Azerbaijan at the 2016 Summer Olympics

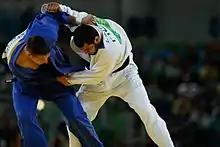
Elmar Gasimov fought against Czech Republic's Lukáš Krpálek in the men's 100 kg final.

Azerbaijan has qualified one boat in the men's double sculls for the Olympics at the 2015 FISA World Championships.